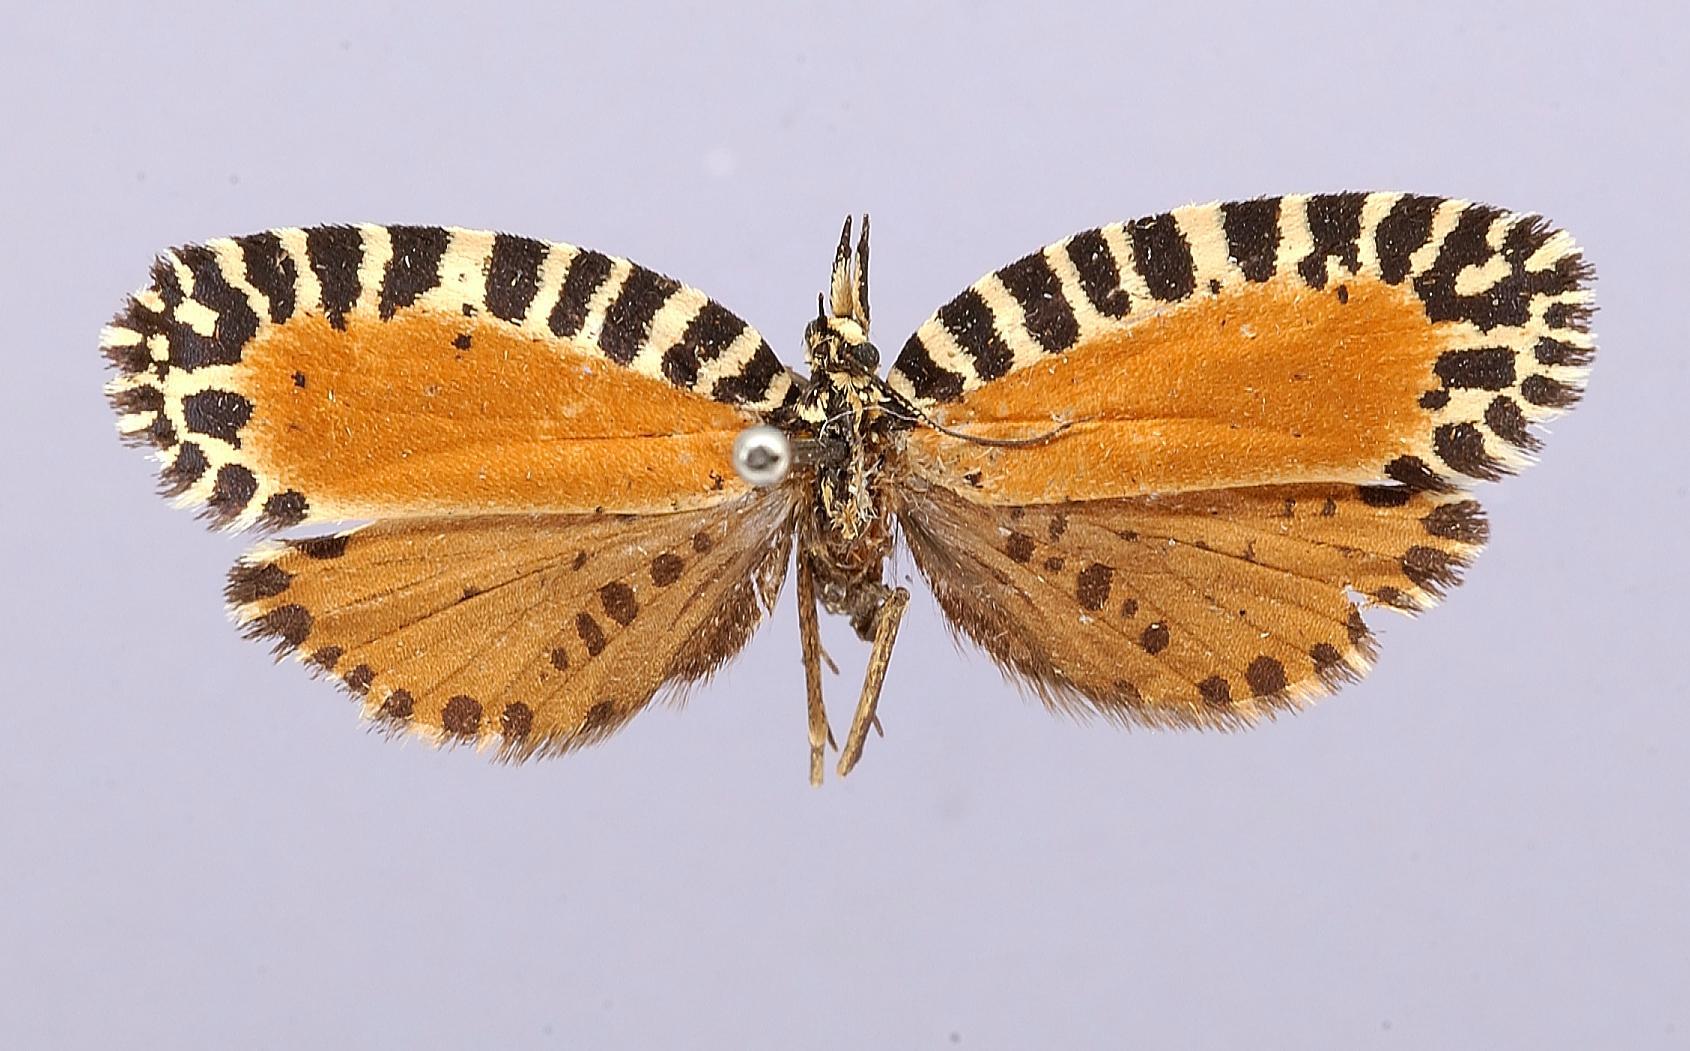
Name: Atteria heliocausta
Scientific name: Atteria heliocausta Dognin, 1912
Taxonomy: Animalia, Arthropoda, Insecta, Lepidoptera, Tortricidae
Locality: Cali, San Antonio, 2000 m, Valle del Cauca, Colombia
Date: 22 Sep 1908